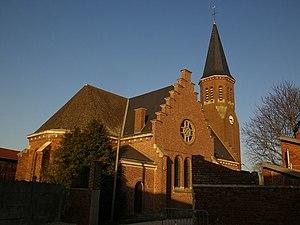
Église Saint-Martin d'Izel-lès-Equerchin
Izel-lès-Équerchin est une commune française située dans le département du Pas-de-Calais en région Hauts-de-France.